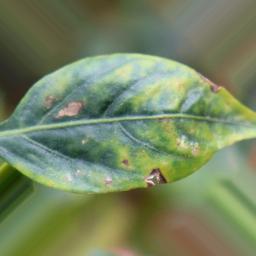
Label: nutritional